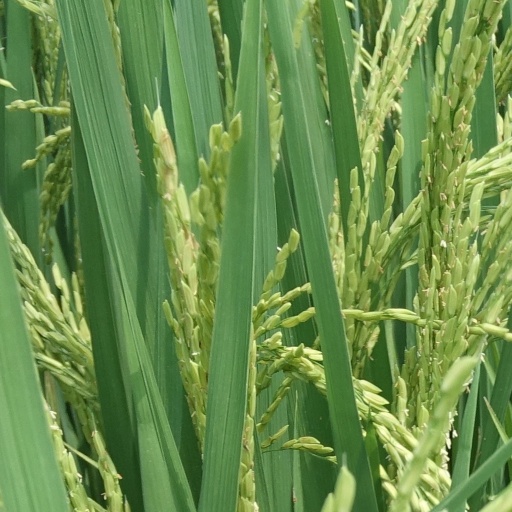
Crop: rice